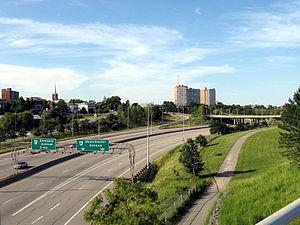
L'autoroute 406 est une autoroute de l'Ontario reliant Welland à la Queen Elizabeth Way, en passant par Thorold et Saint Catharines. Elle possède une longueur totale d'environ 26 kilomètres.